Lists of people who disappeared

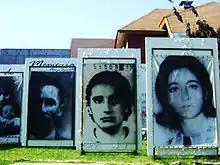
Disappeared people in art at Parque por la Paz at Villa Grimaldi in Santiago de Chile

Lists of people who disappeared include those whose current whereabouts are unknown, or whose deaths are unsubstantiated: